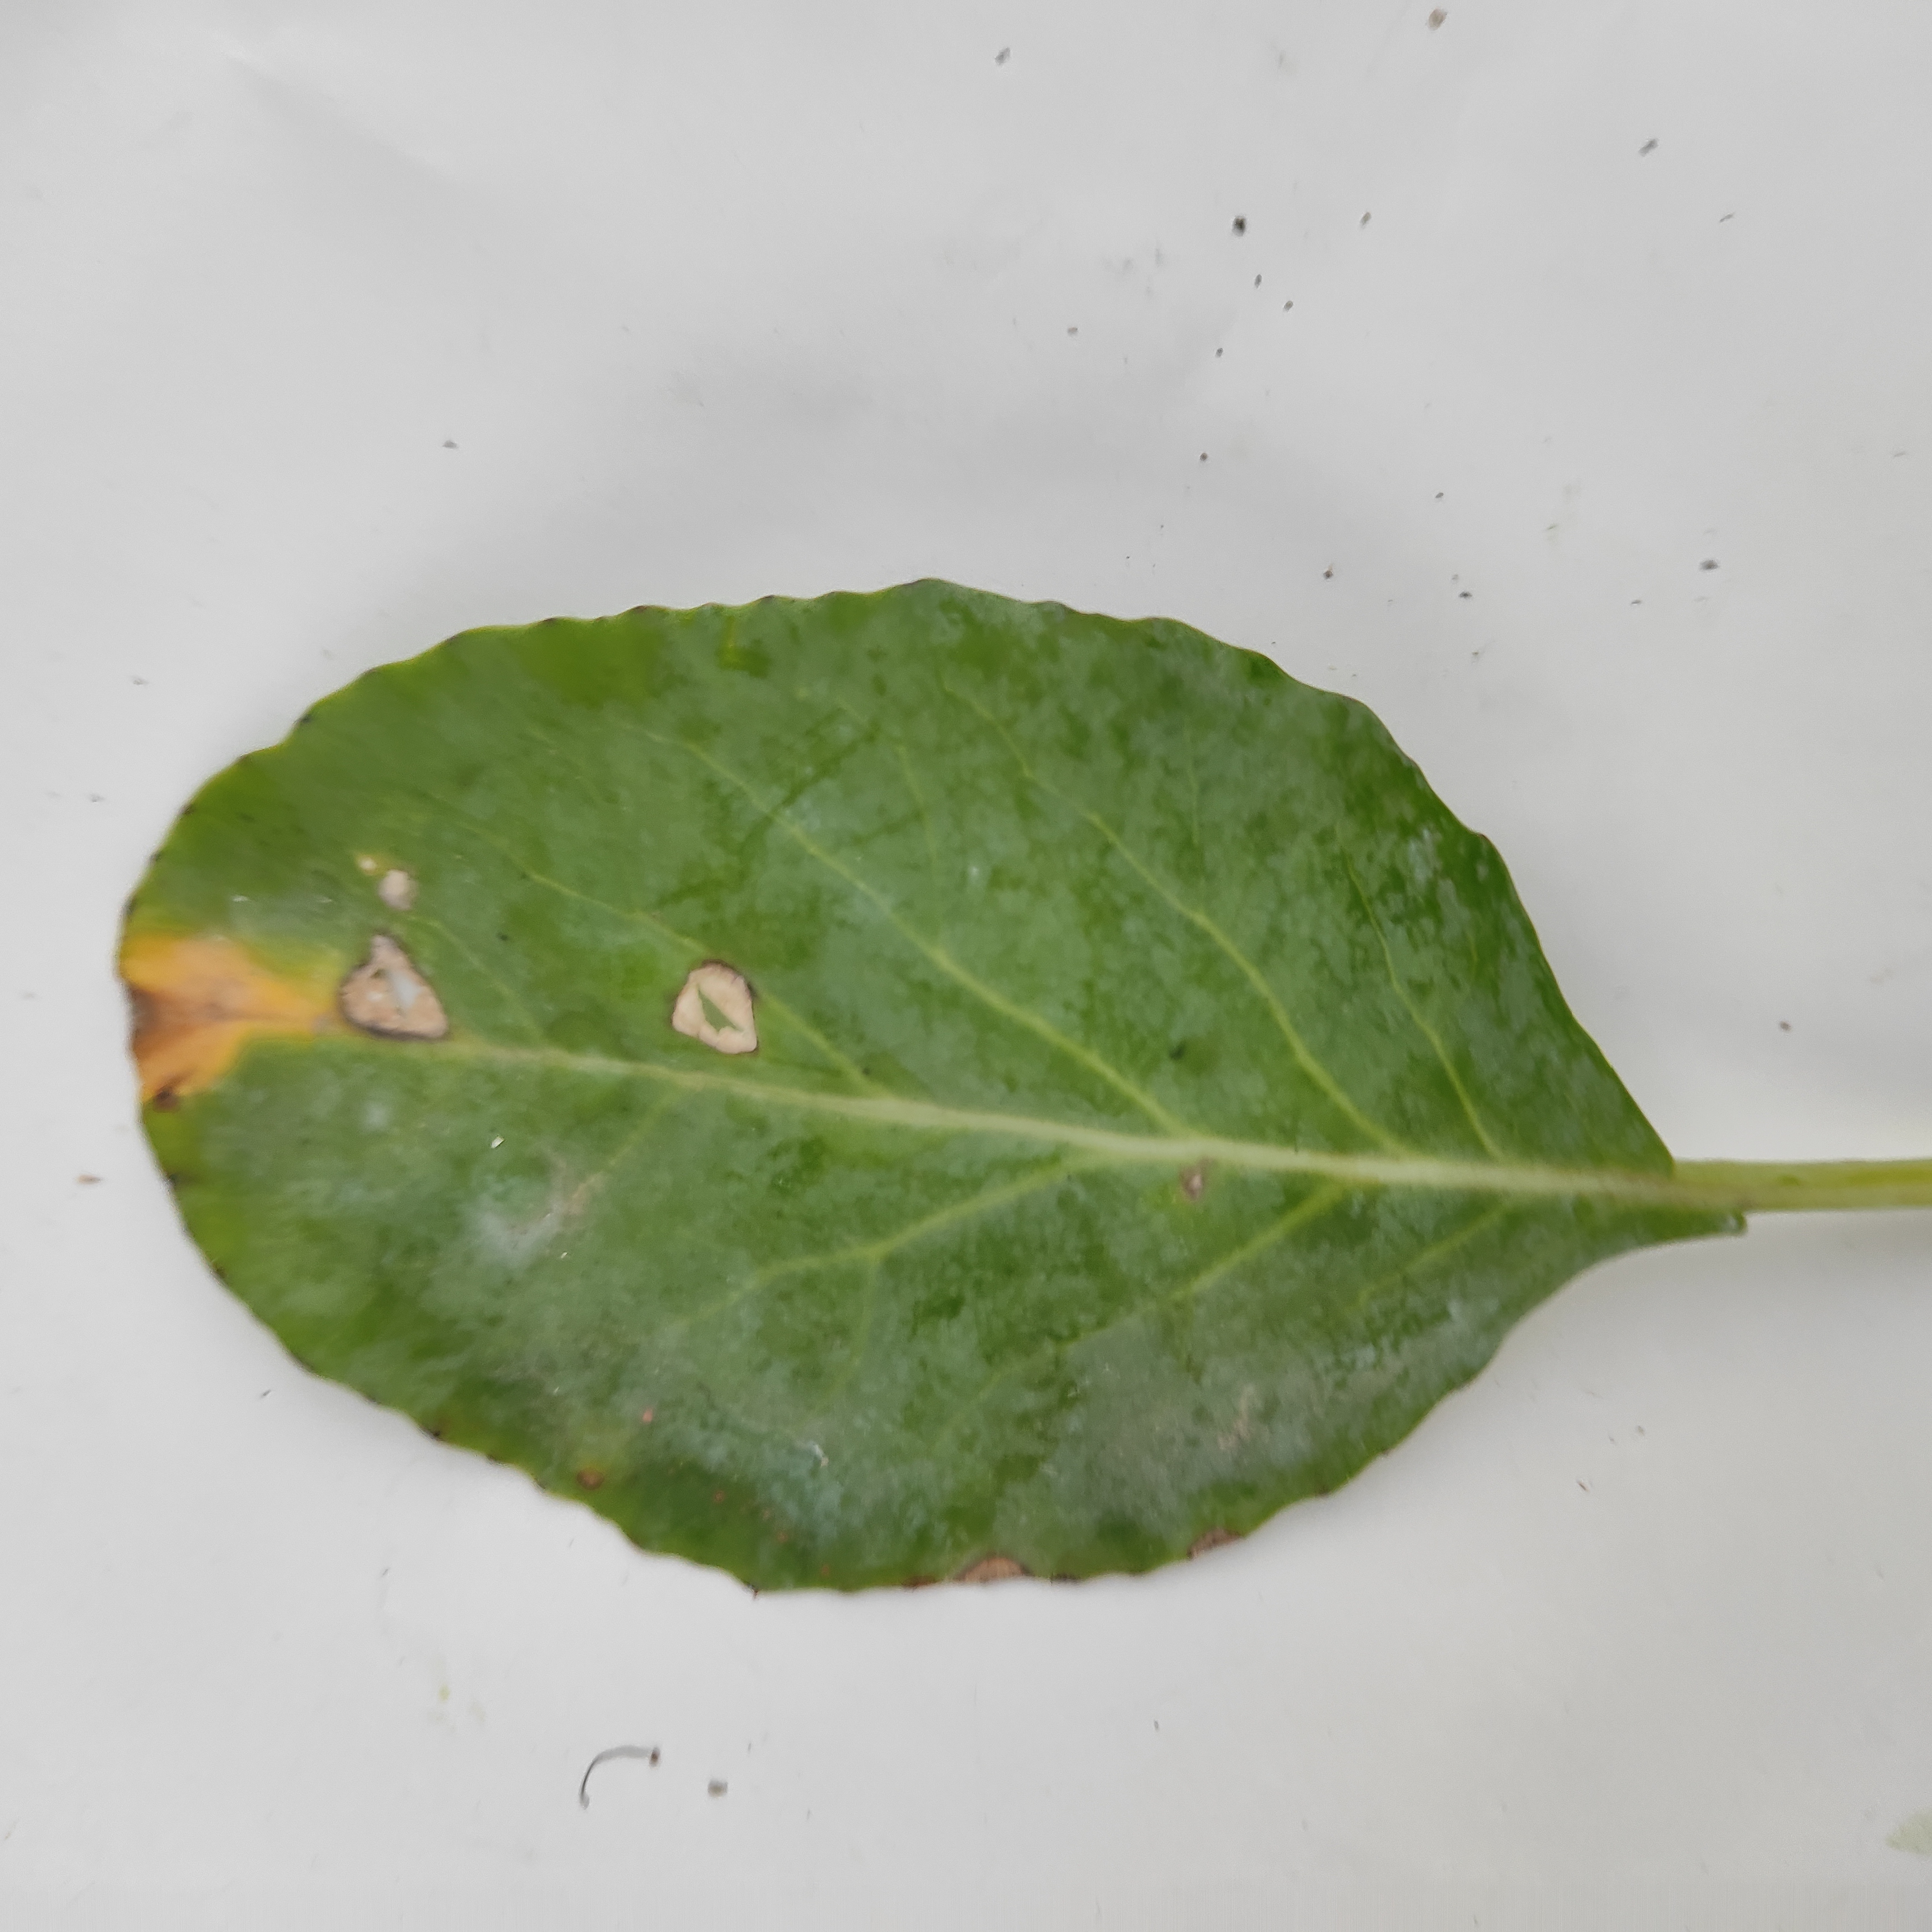
Label: Black Rot